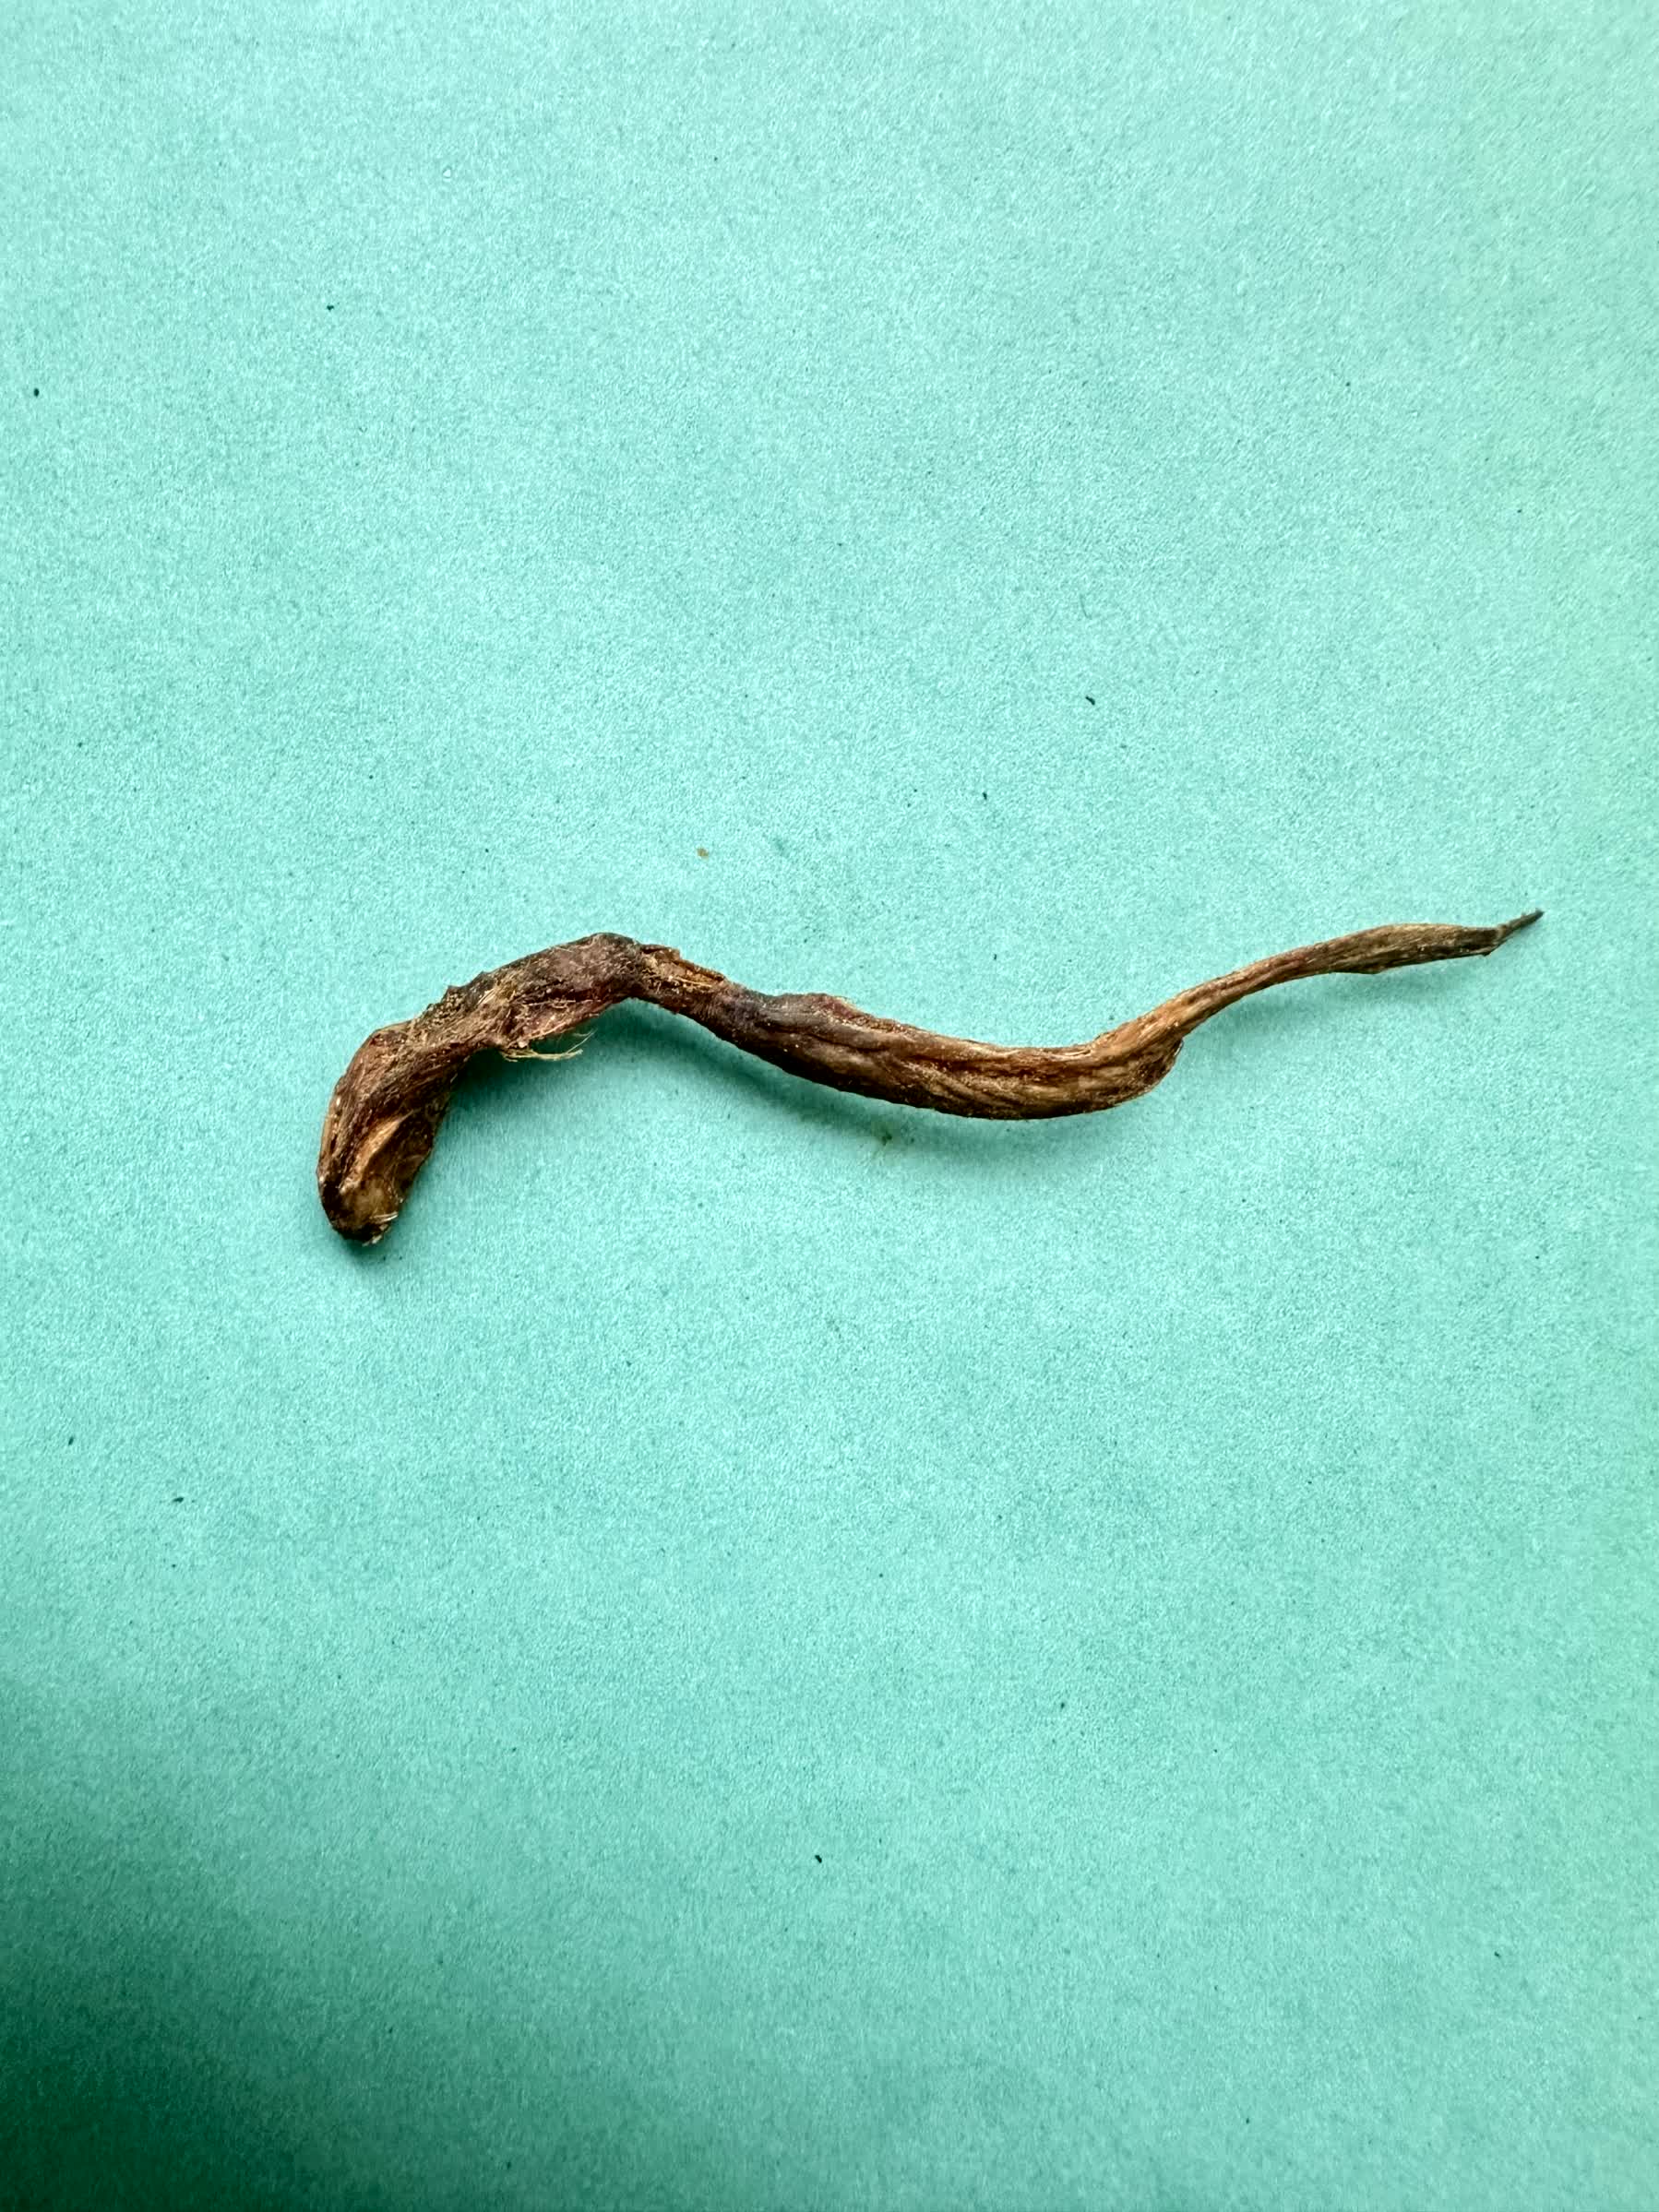
Species: Chewa